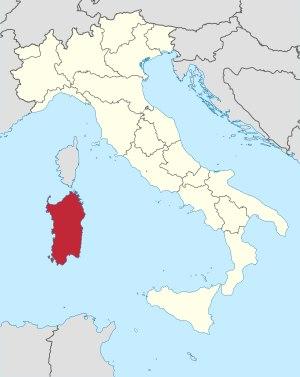
Cette liste commentée recense la mammalofaune en Sardaigne. Elle répertorie les espèces de mammifères sardes actuels et celles qui ont été récemment classifiées comme éteintes. Cette liste comporte 65 espèces réparties en dix ordres et 23 familles, dont une est « éteinte », deux sont « en danger critique d'extinction », deux autres sont « en danger », six sont « vulnérables », six autres sont « quasi menacées » et trois ont des « données insuffisantes » pour être classées.